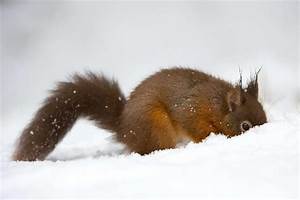
Label: scoiattolo